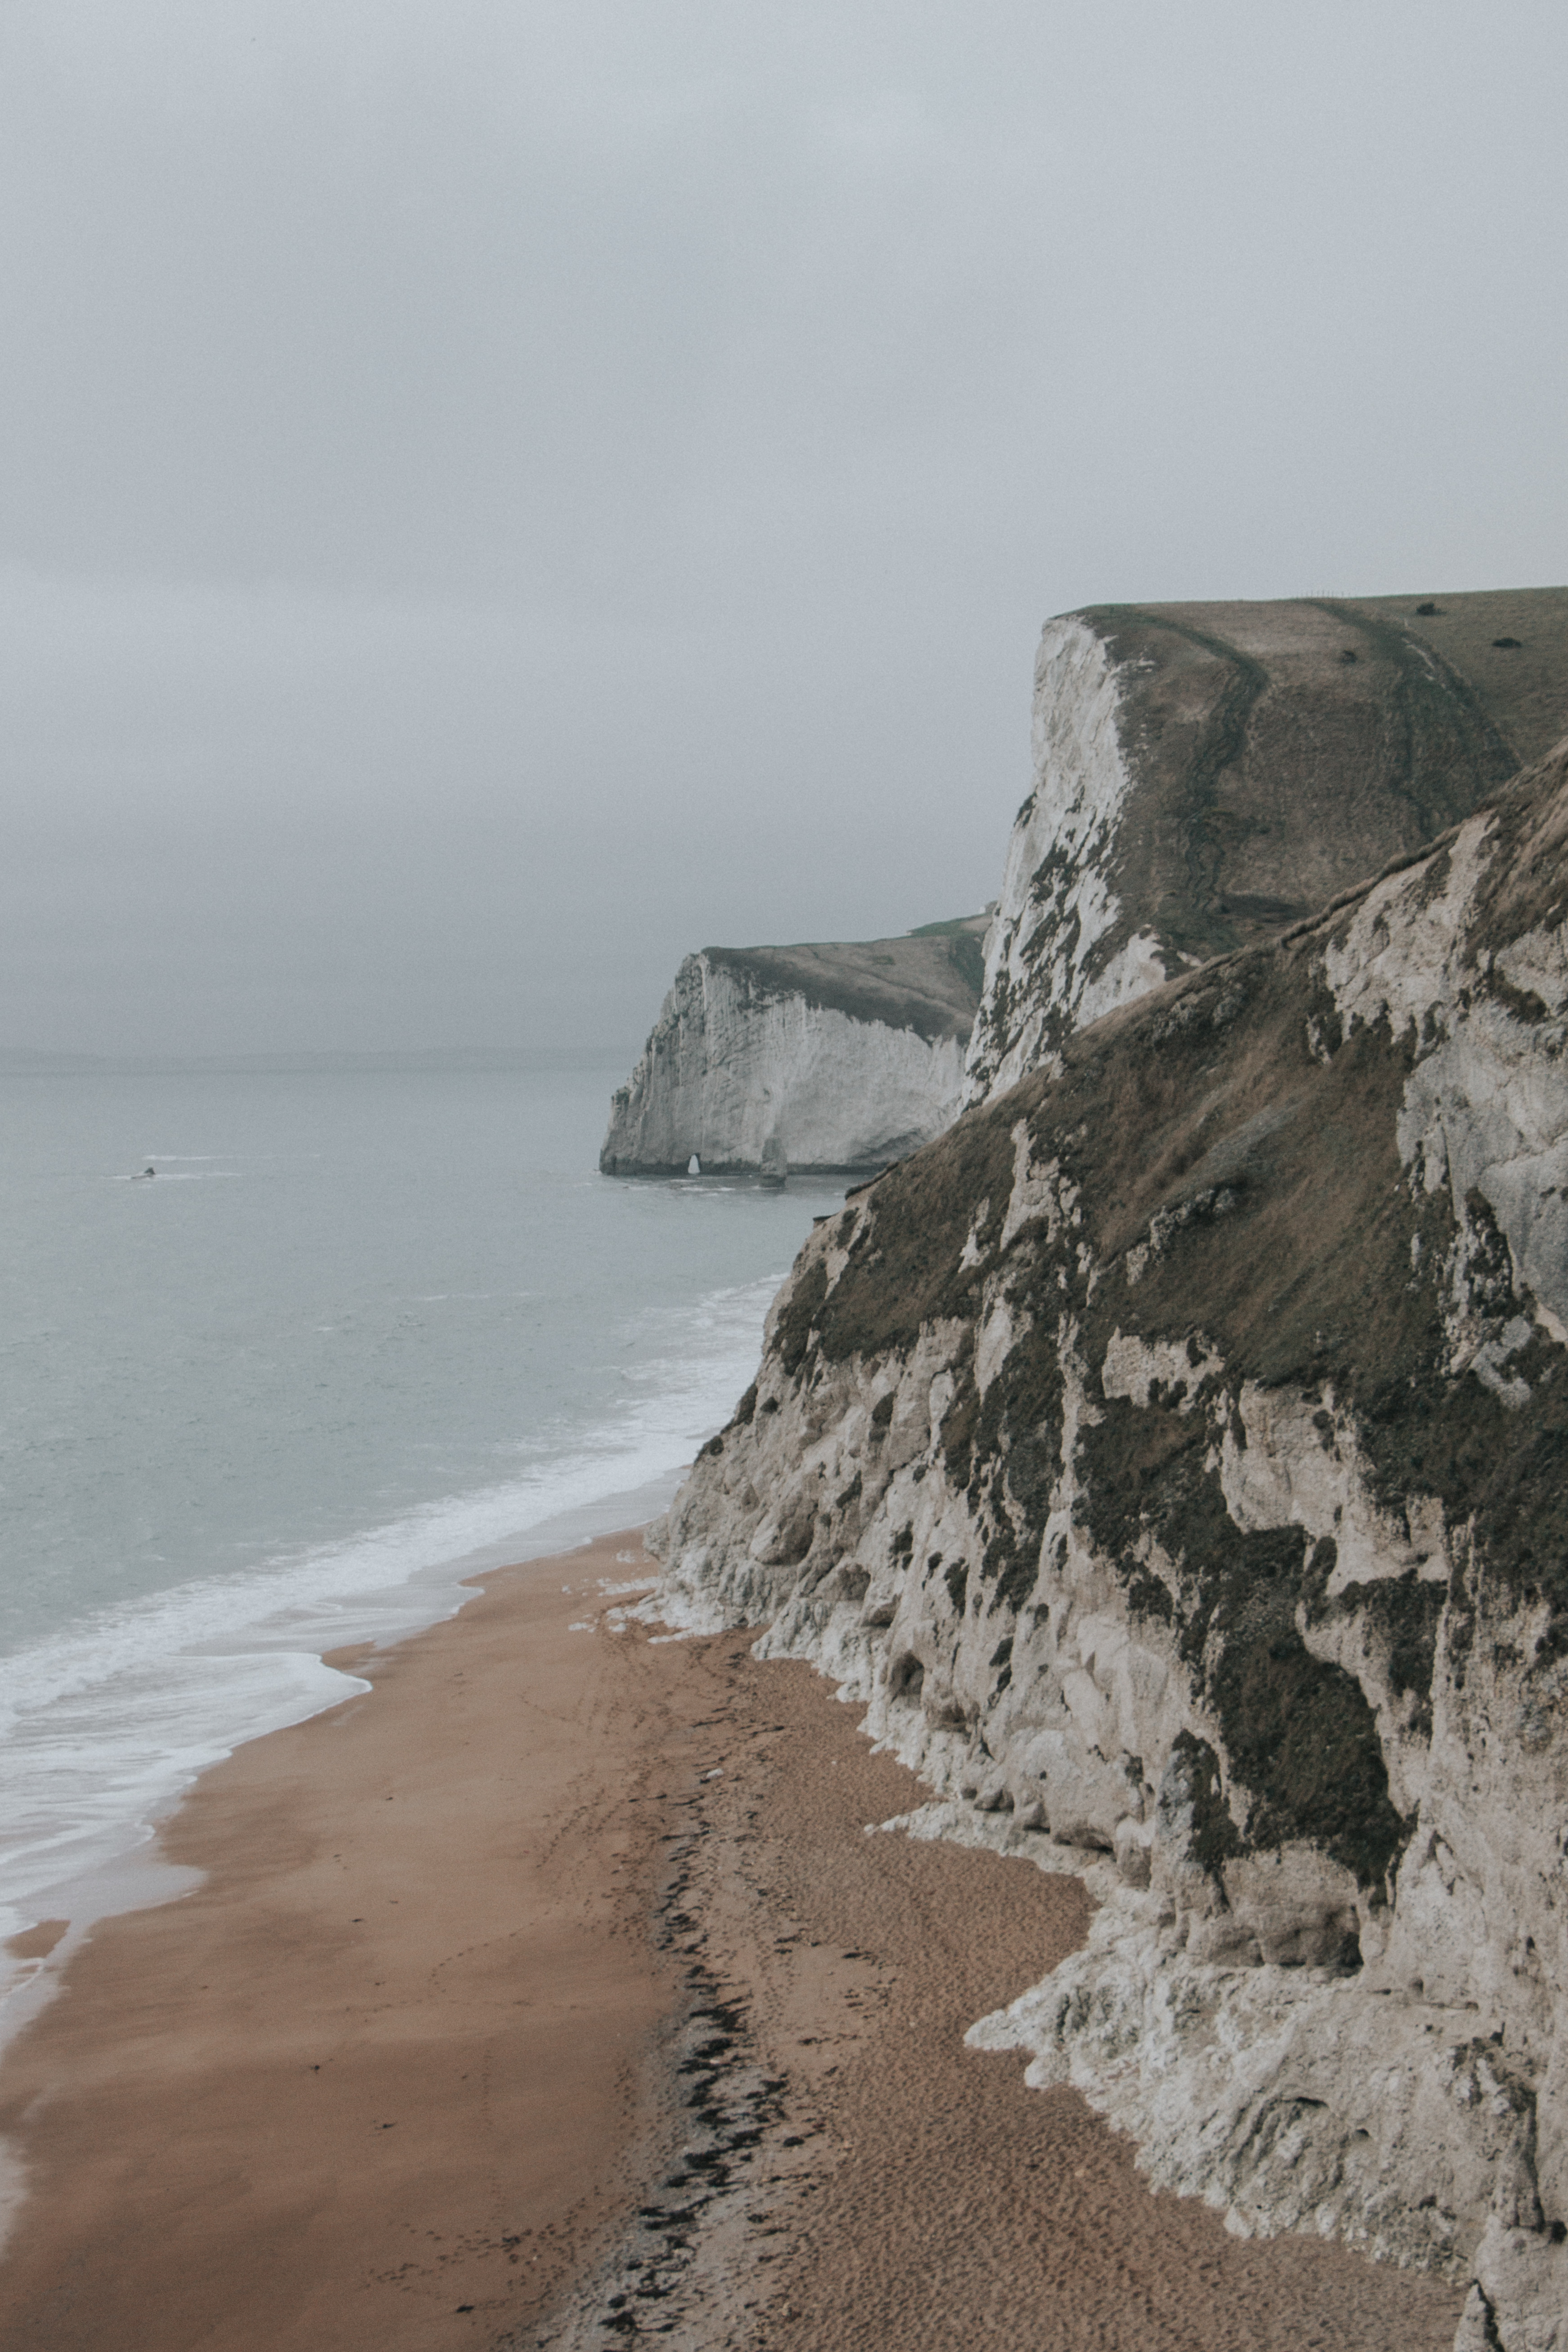
beach, sea, coast, sand, rock, ocean, shore, wave, cliff, tower, bay, terrain, material, body of water, geology, cape, landform